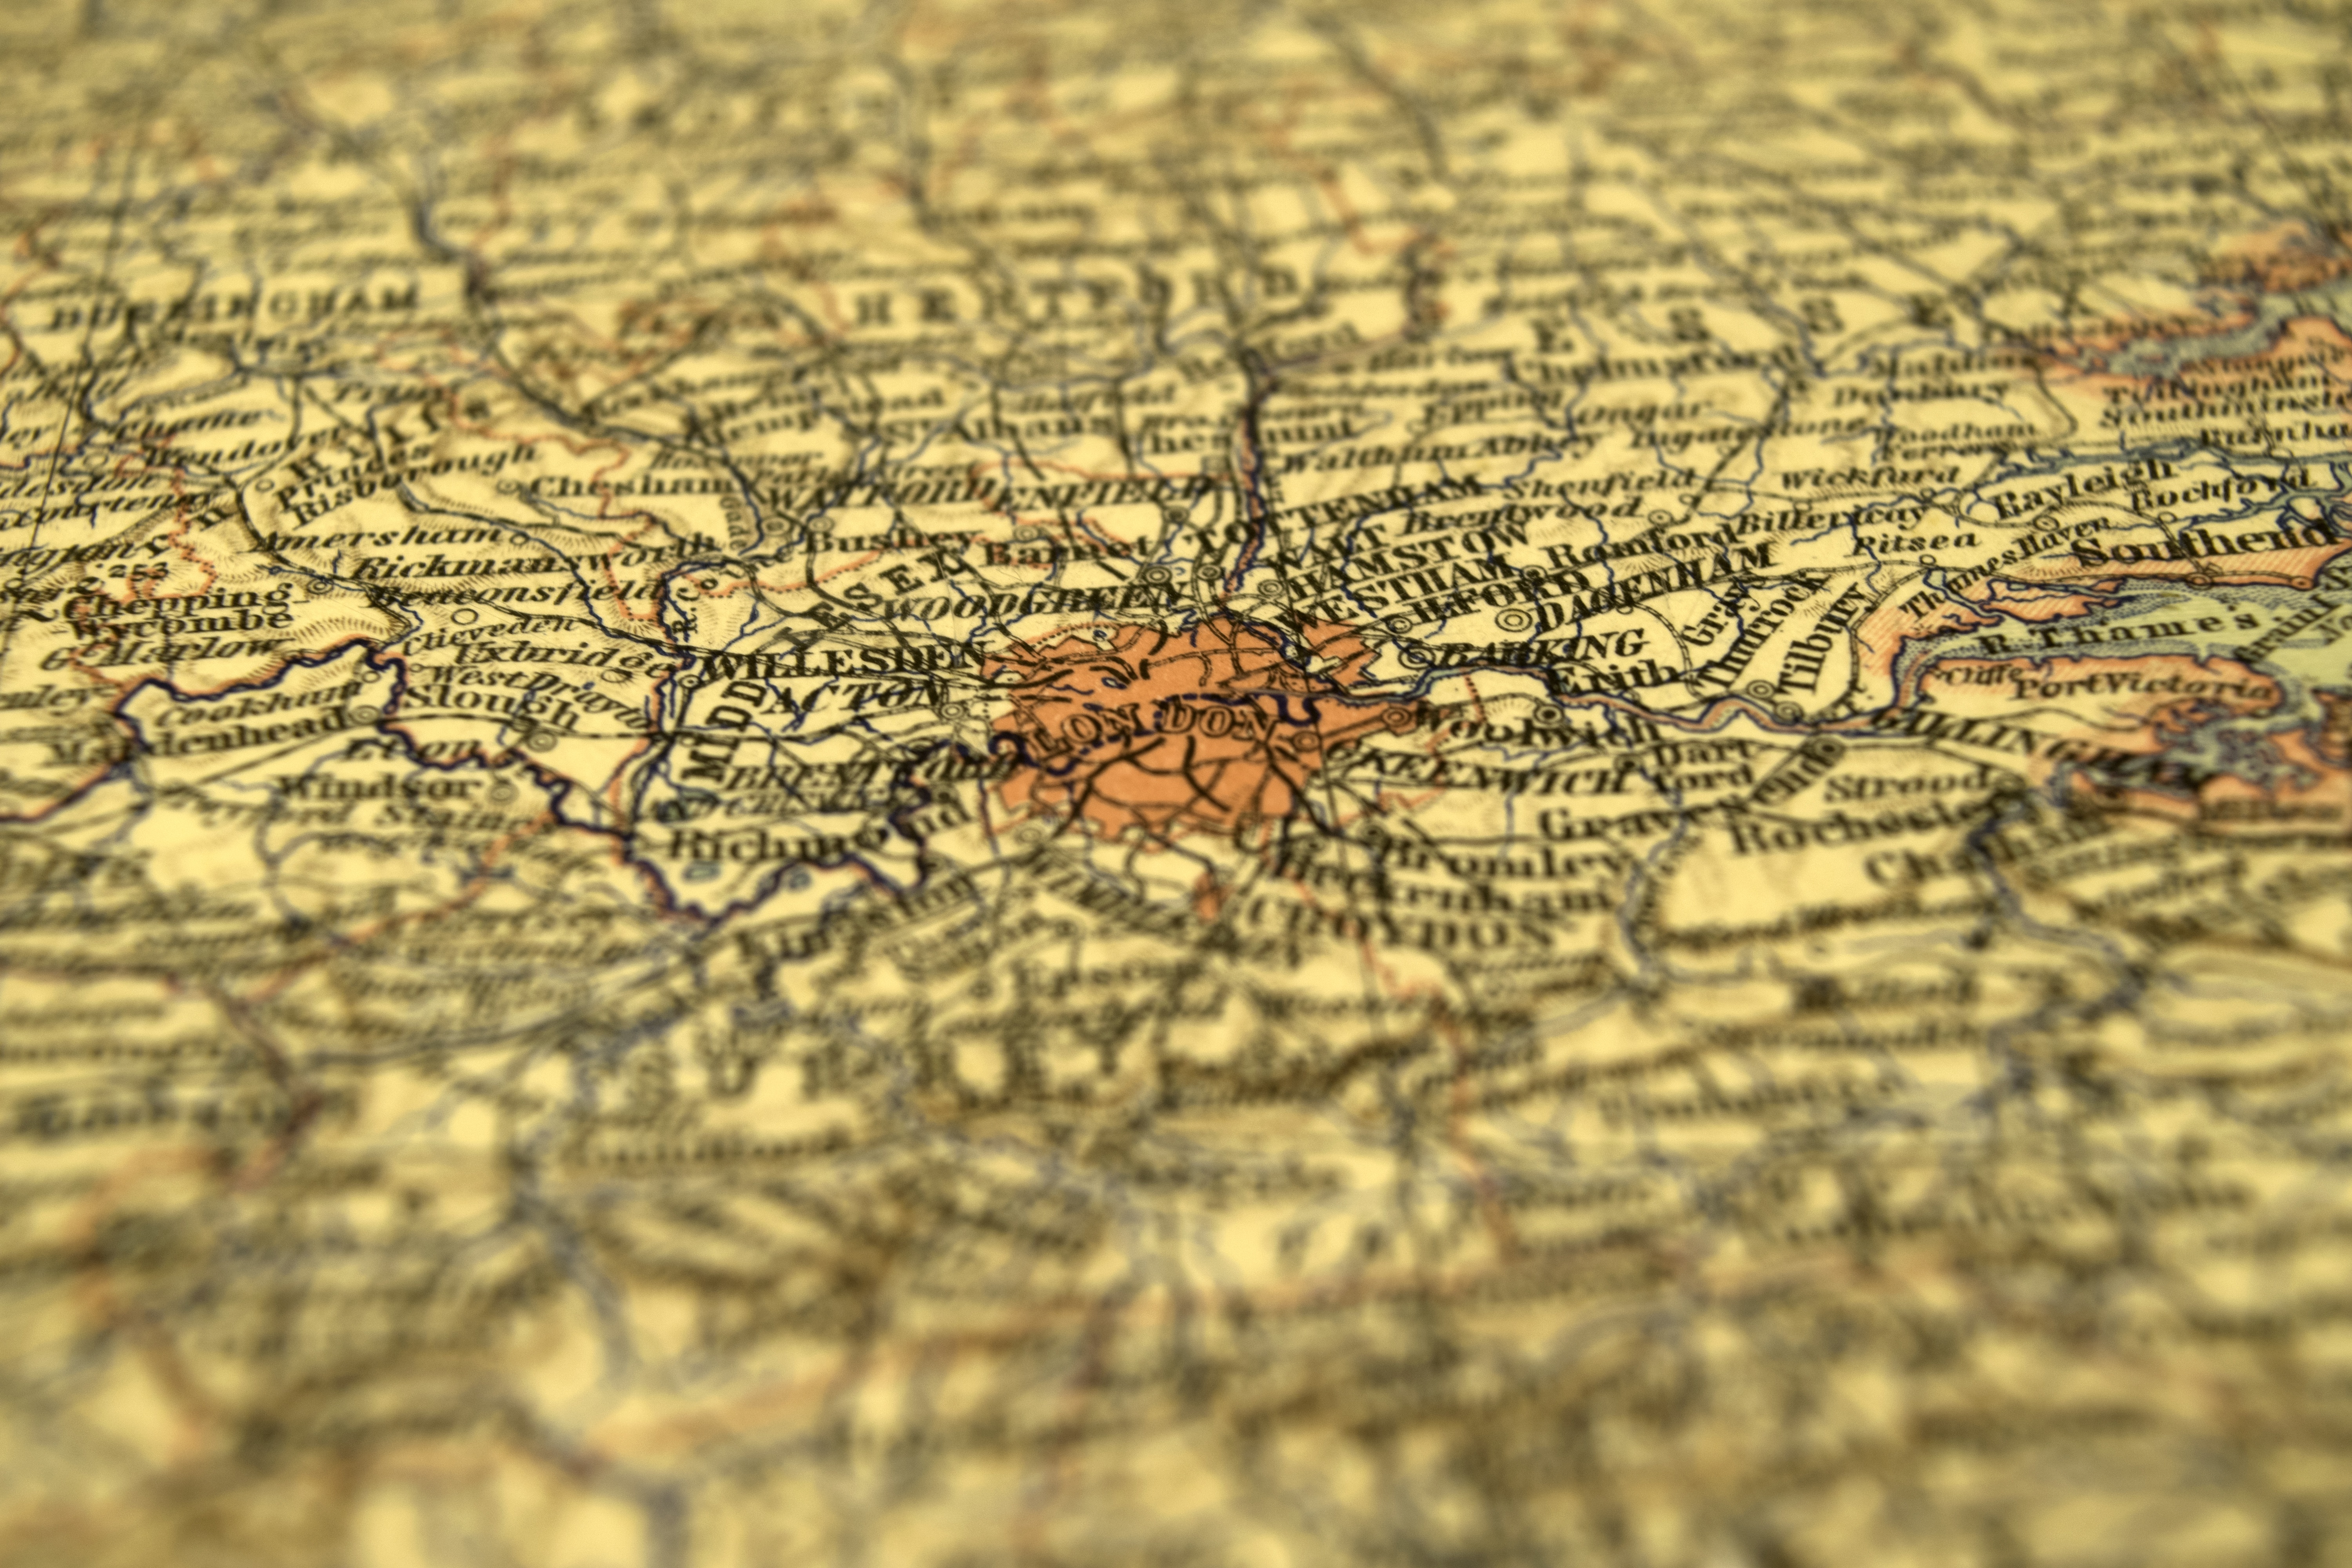
tree, nature, branch, wood, photography, sunlight, texture, leaf, flower, glass, city, looking, travel, pattern, line, autumn, soil, tourism, fauna, map, close up, london, location, cartography, depth of field, destination, macro photography, magnifying, zooming